David Pearey

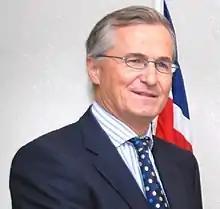

David Pearey (born 15 July 1948) was the Governor of the British Virgin Islands from 18 April 2006 to 5 August 2010. He was appointed by Queen Elizabeth II on the advice of the British government, to represent the Queen in the territory, and to act as the "de facto" head of state.